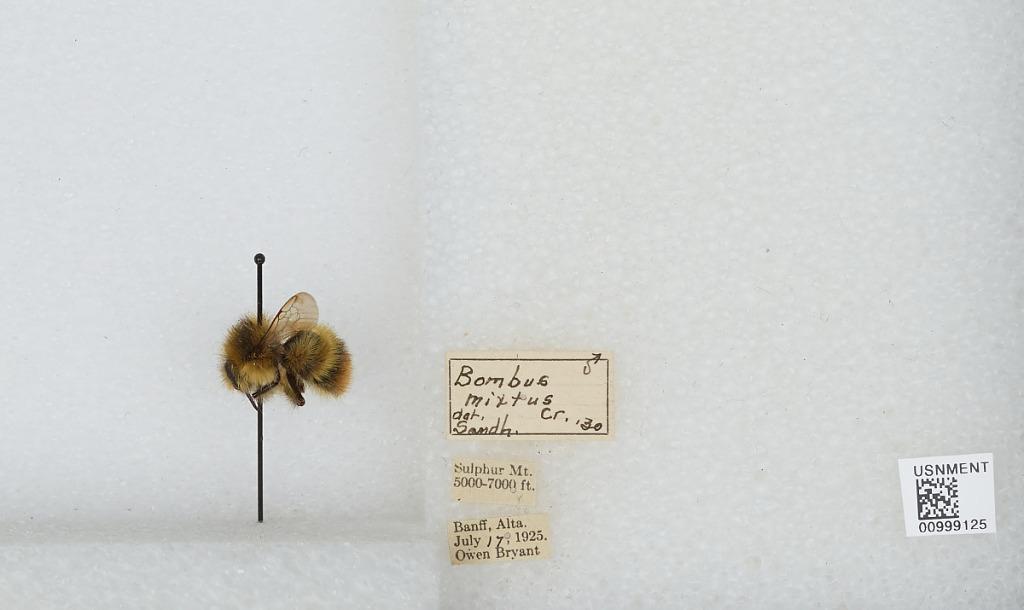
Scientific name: Bombus (Pyrobombus) mixtus Cresson
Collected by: O. Bryant
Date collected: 1925-7-17
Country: Canada
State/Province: Alberta
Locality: Sulphur Mt. near Banff
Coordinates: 51.1667, -115.567
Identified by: Sandh.